USS Turner (DD-834)

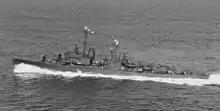
USS "Turner" in 1945

Late in August, the ship returned to Boston for post-shakedown availability. In the second week of September, she resumed training exercises in the Caribbean and in Atlantic coastal waters. On 8 October, she departed Norfolk, Virginia and steamed — via Pensacola, Florida, the Panama Canal, and San Diego, California — to Hawaii, arriving at Pearl Harbor on 28 November. There, she prepared for duty in the Tokyo area and, on 10 December, departed the Hawaiian Islands and proceeded to Japan.